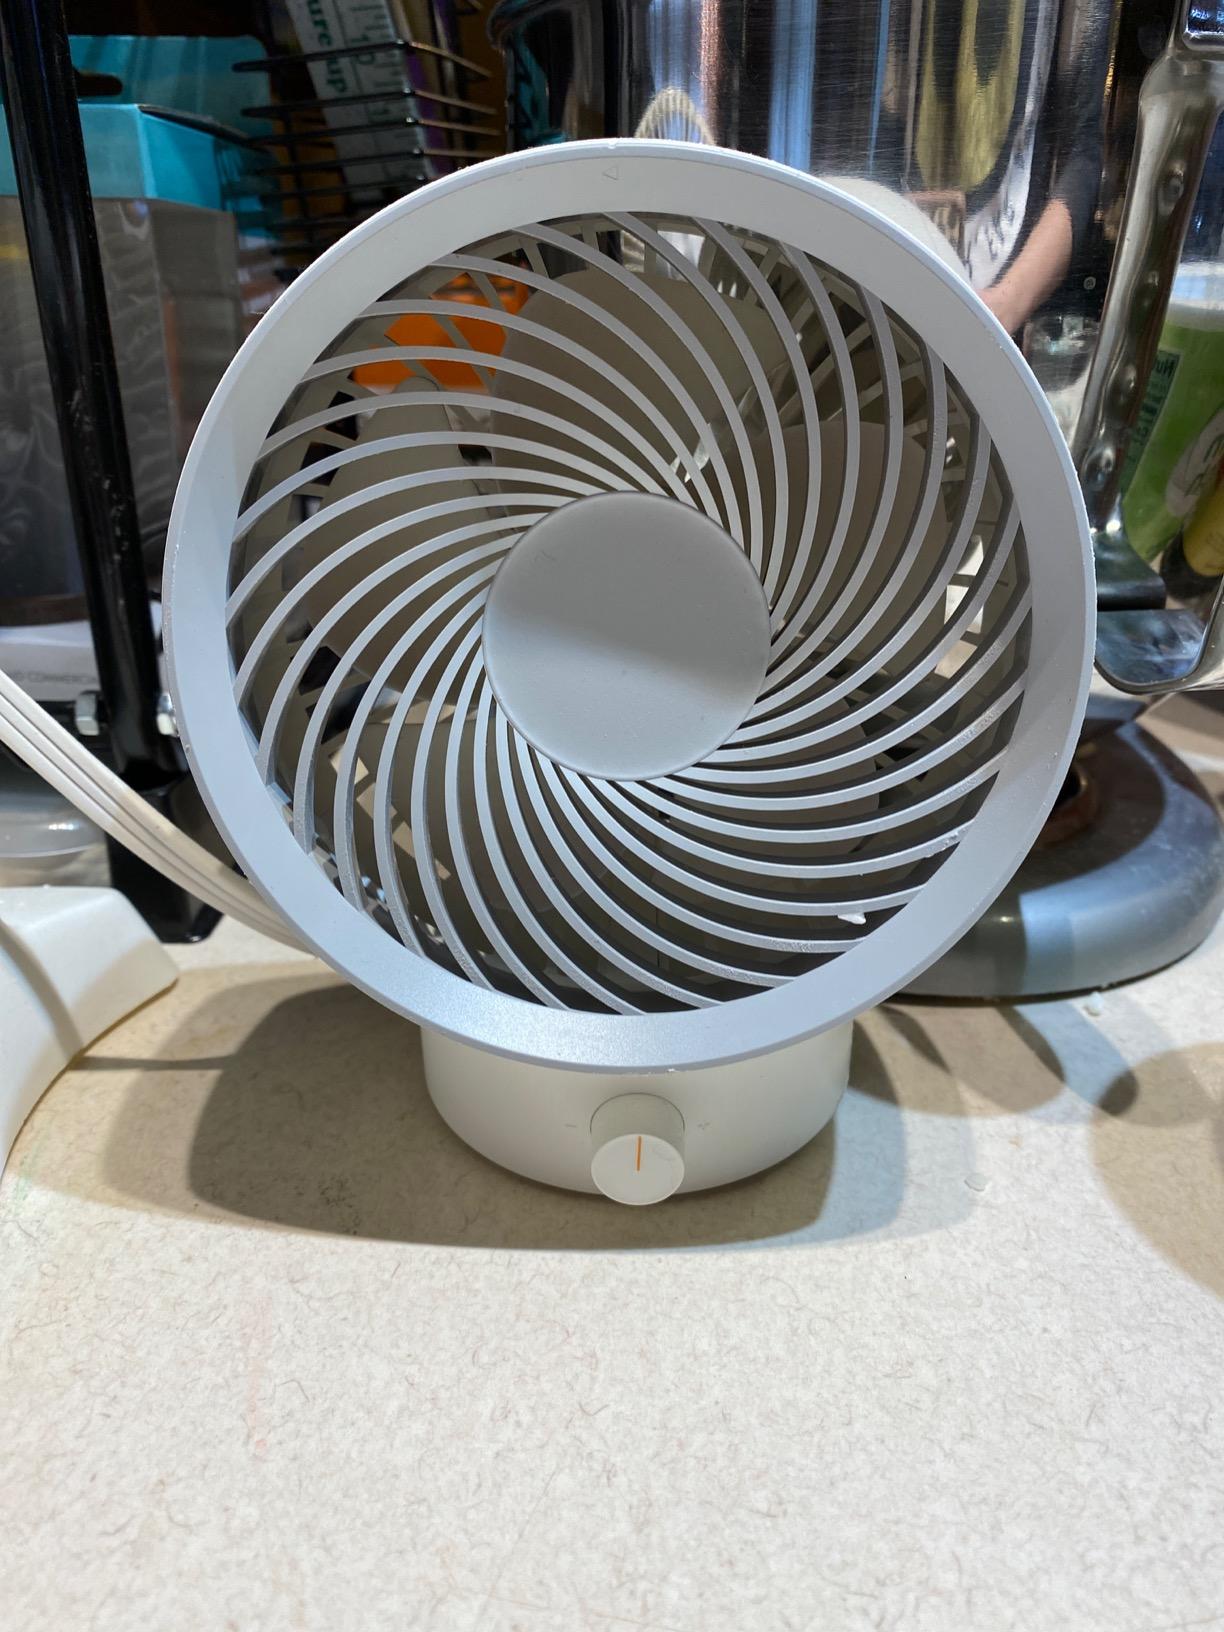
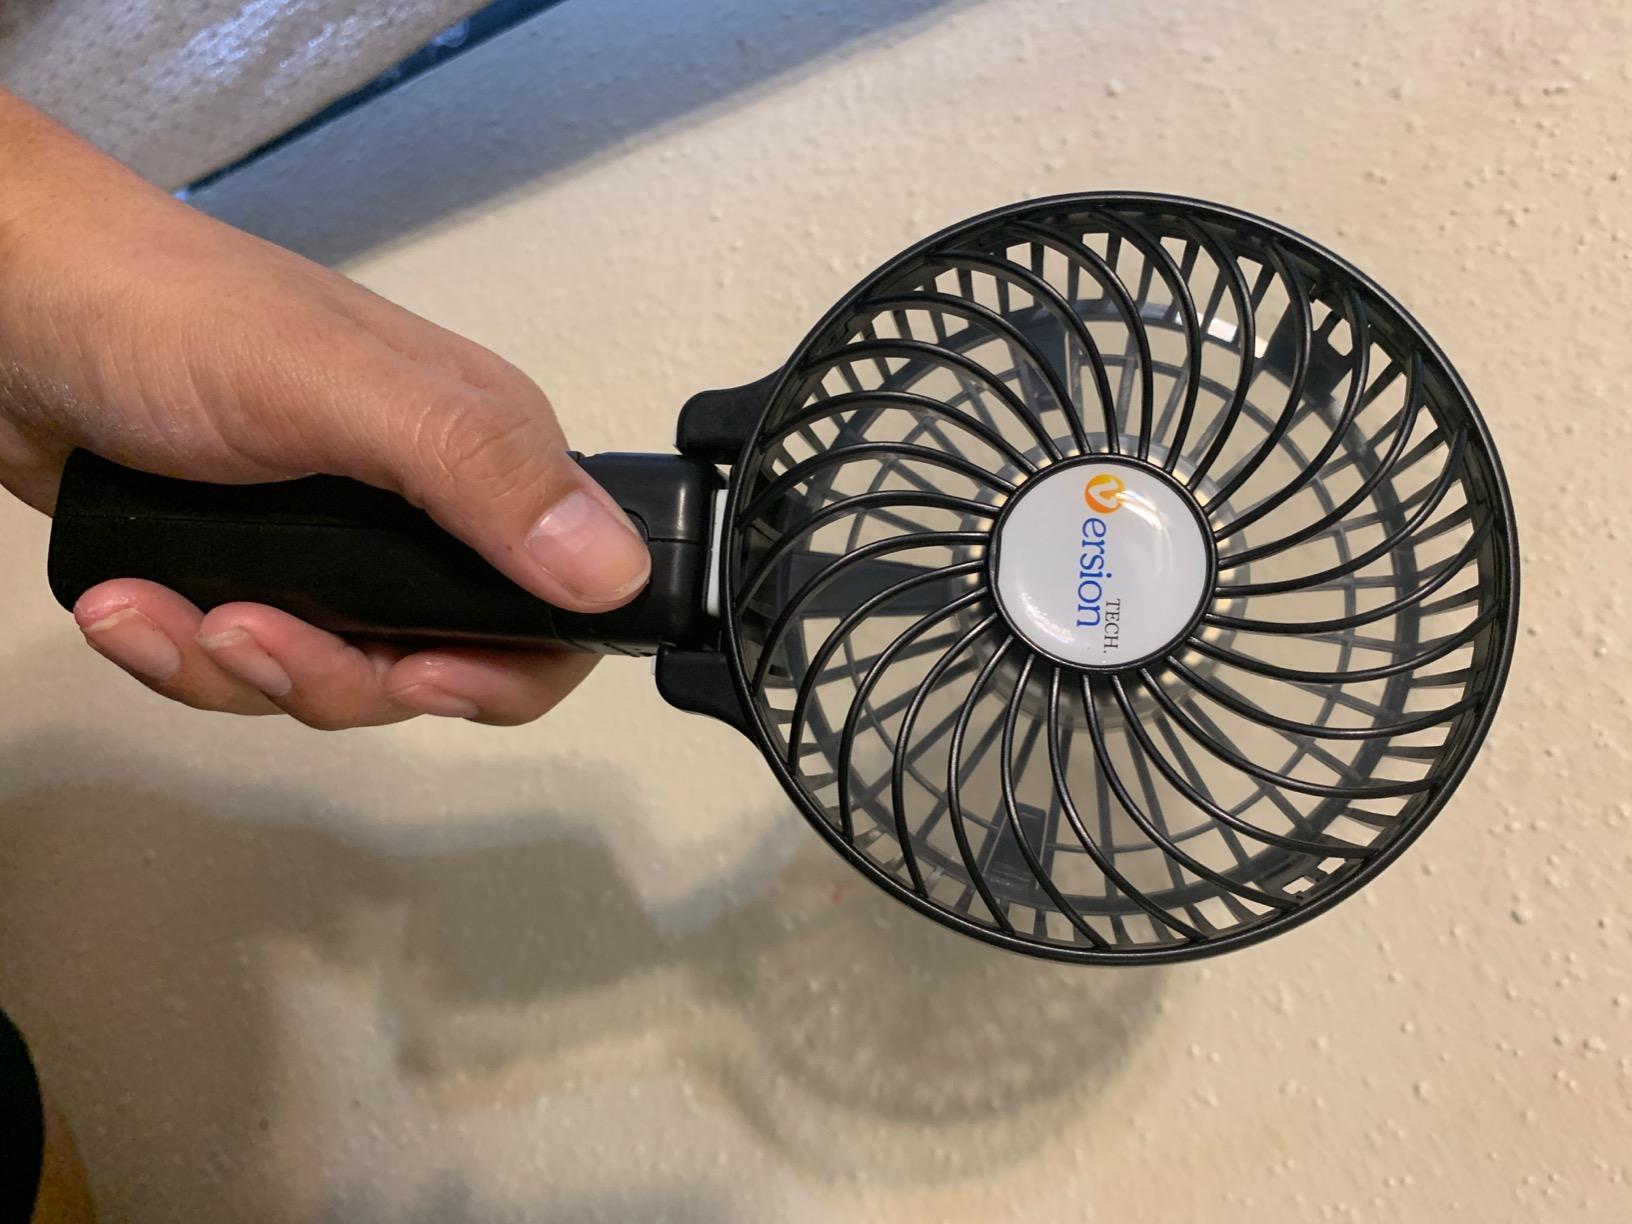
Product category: fan
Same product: no